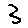
Label: 3